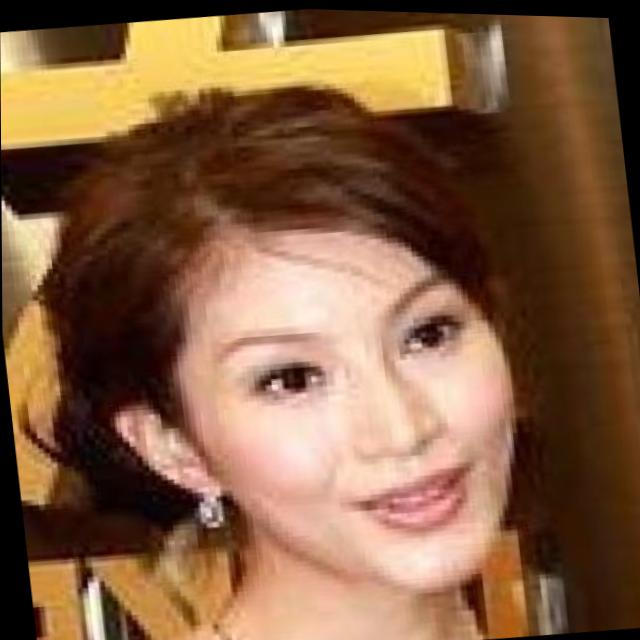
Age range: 21-44